Judith Whitmer

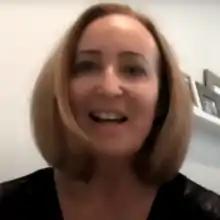
Whitmer in 2021

Judith K. Whitmer is an American political activist who served as the chair of the Nevada Democratic Party from 2021-2023. Whitmer was elected on March 6, 2021 by members of the party's governing members, defeating Tick Segerblom in a 248-216 vote. She lost re-election to "unity candidate" Daniele Monroe-Moreno in a 314-99 vote.